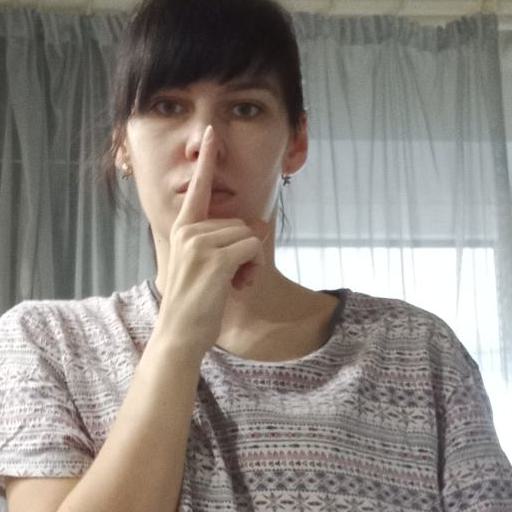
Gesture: mute